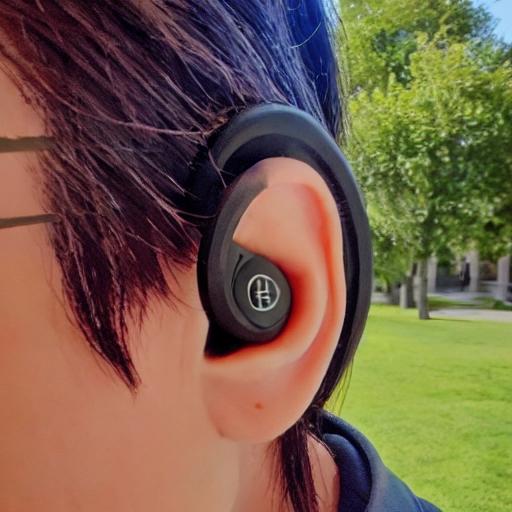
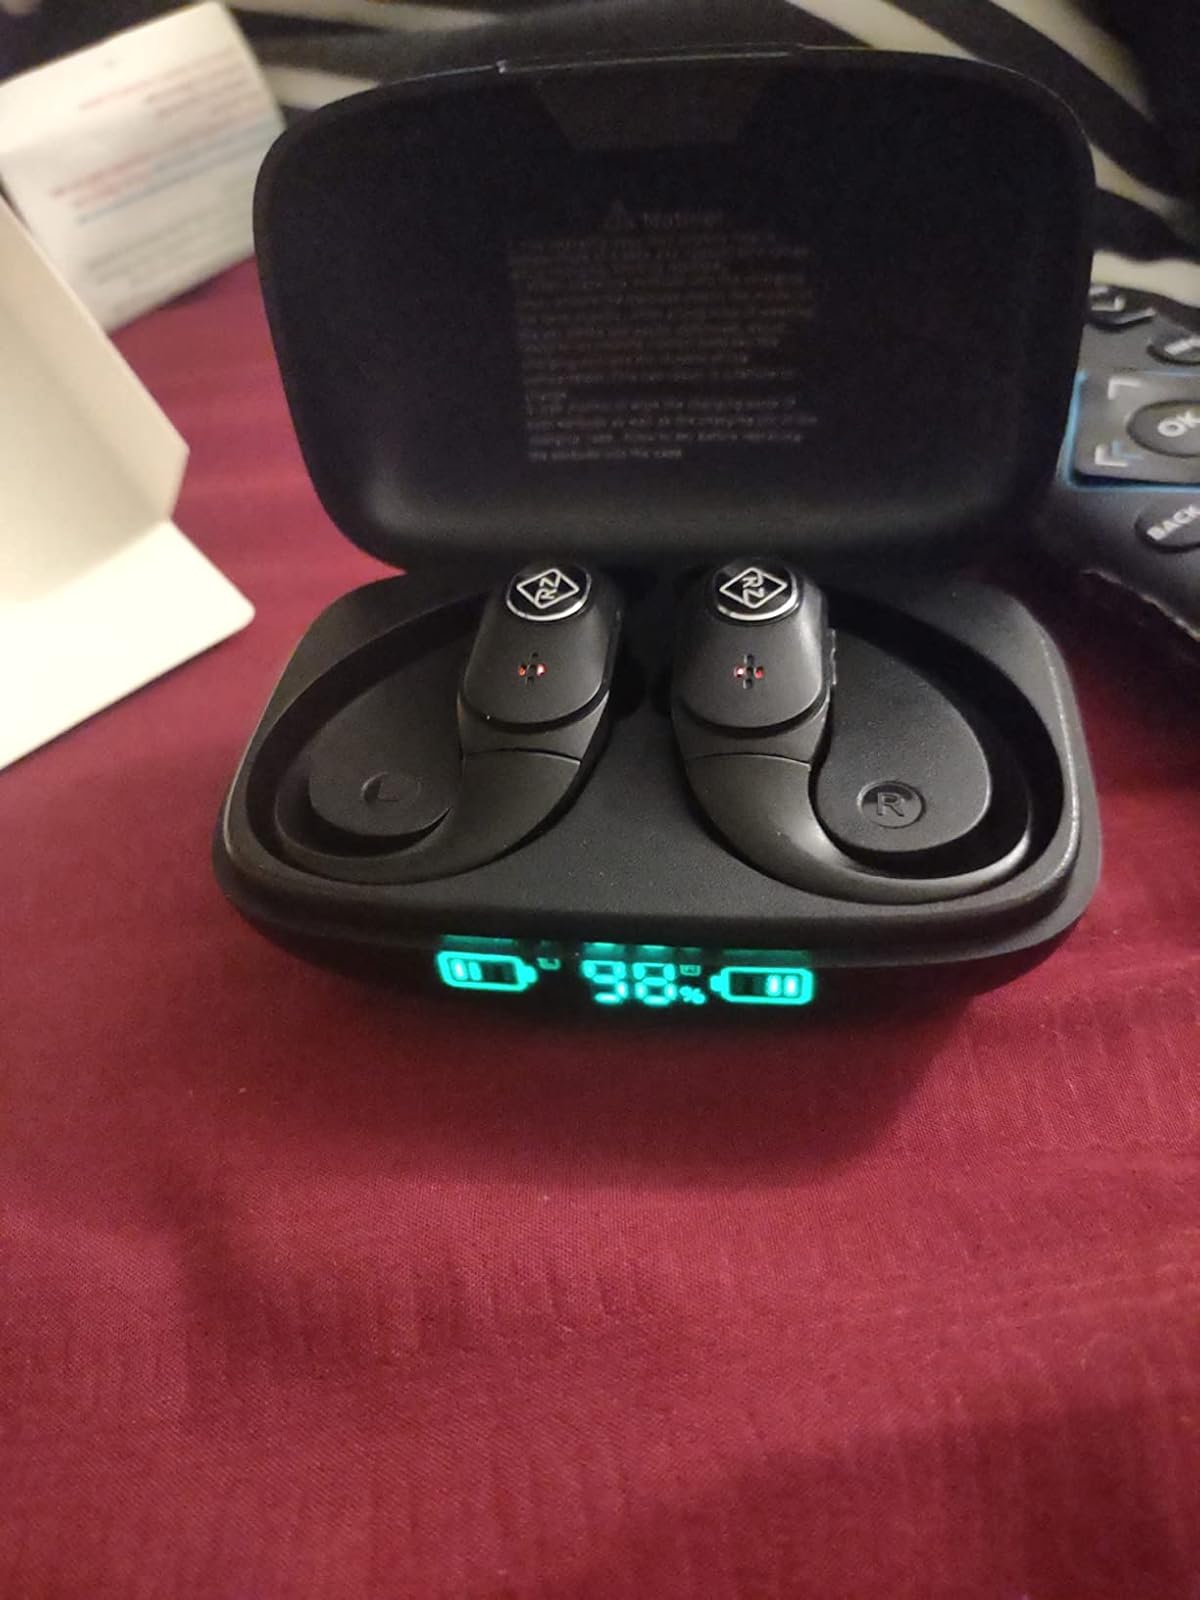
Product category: earbuds
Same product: no